Cube Life: Island Survival

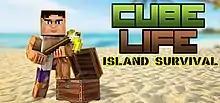
Artwork of the HD remake

Cube Life: Island Survival is an indie open world sandbox survival video game developed and published by Cypronia. It was released for Wii U in June 2015. An was released for Steam in April 2018, for Android and iOS in August 2018, and for Nintendo Switch in December 2020.